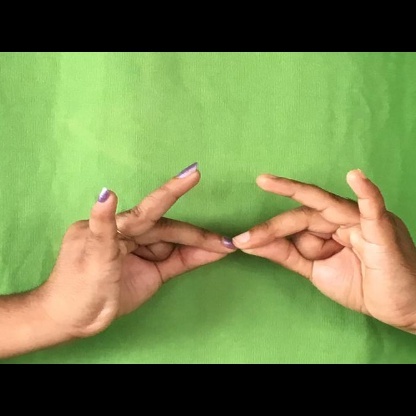
Mudra: Sakata